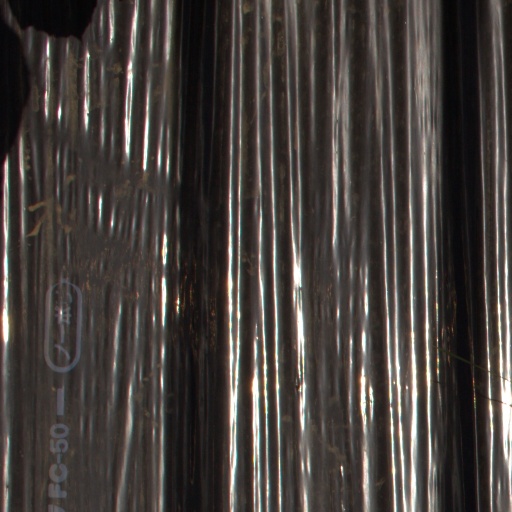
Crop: Jerusalem artichoke